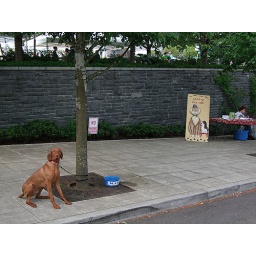
There is a tree and water for every dog in Doggy Daycare.